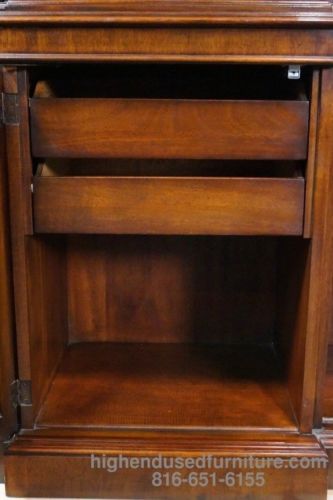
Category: cabinet